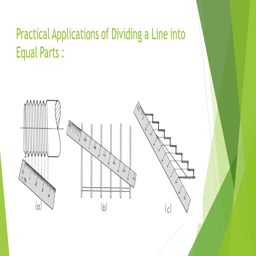
practical applications of dividing a line into equal parts